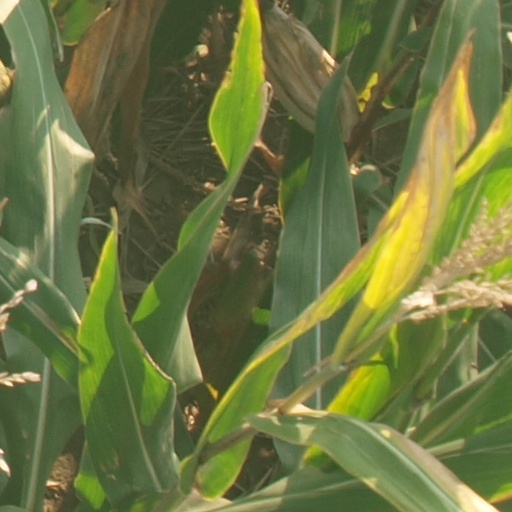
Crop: maize; corn